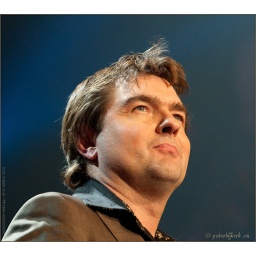
TV registratie van de Top 2000 in Concert - editie 2009Heineken Music Hall AmsterdamRadio 2 en Ned. 3 - NPS